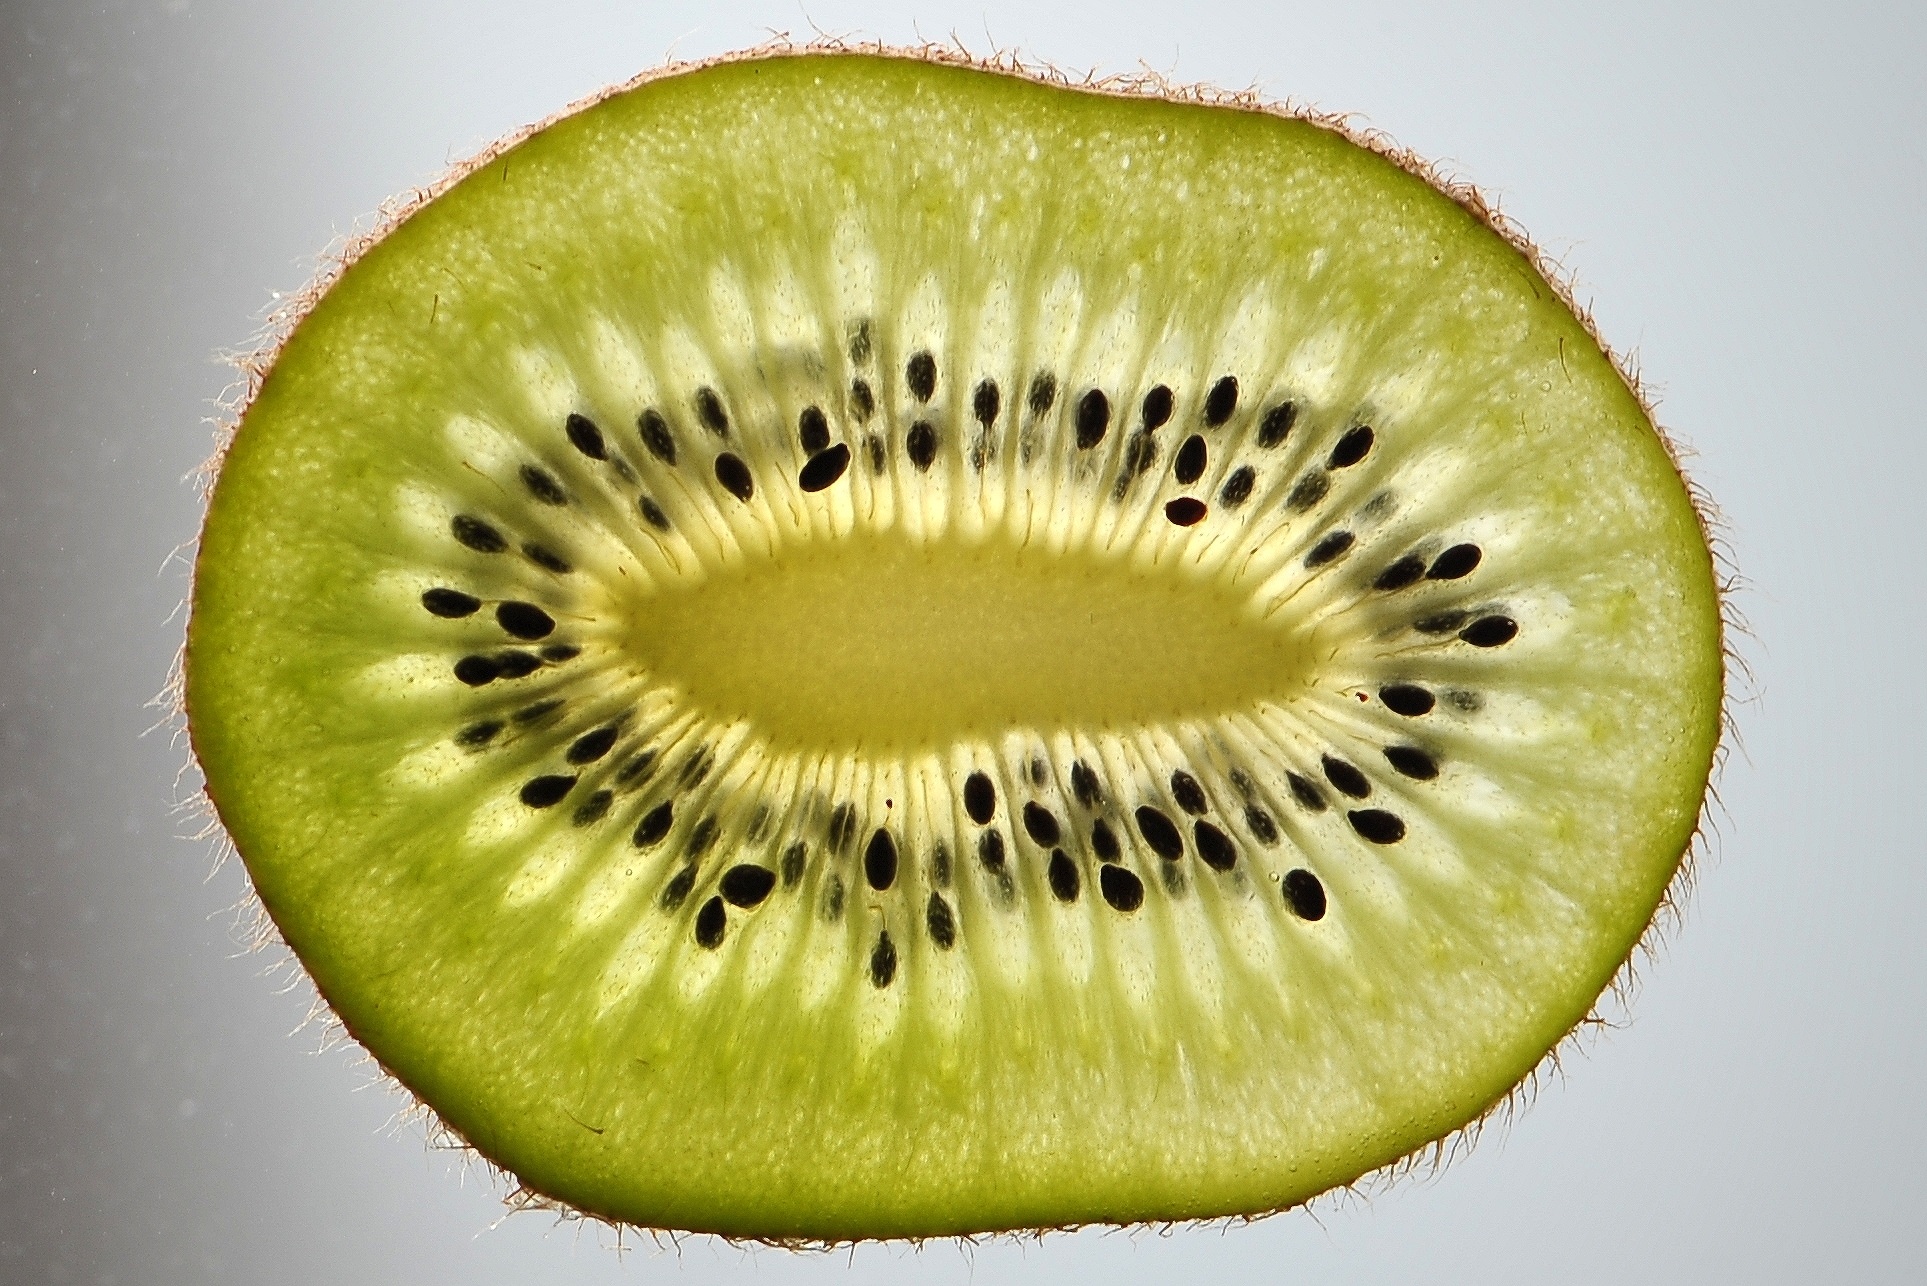
plant, fruit, food, green, produce, close up, kiwi, macro photography, discs, flowering plant, flightless bird, kiwi slice, land plant, kiwifruit